General Pershing Zephyr

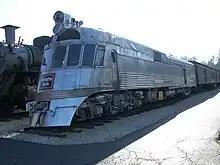
9908 "Silver Charger" on display in 2008

The General Pershing Zephyr was the ninth of the Chicago, Burlington & Quincy Railroad's "Zephyr" streamliners, and the last built as an integrated streamliner rather than a train hauled by an EMD E-unit diesel locomotive. It was constructed in 1939 with bodywork and passenger cars by Budd Company and diesel engine, electric transmission, power truck, and other locomotive equipment by General Motors Electro-Motive Corporation. Because its intended Kansas City to St Louis route passed near the birthplace and boyhood home of famous World War I General John J. Pershing, the train was named after him. The power car was named "Silver Charger", after Pershing's horse "Charger", while the passenger cars were named after United States Army badges of rank—"Silver Leaf", "Silver Eagle", and "Silver Star".